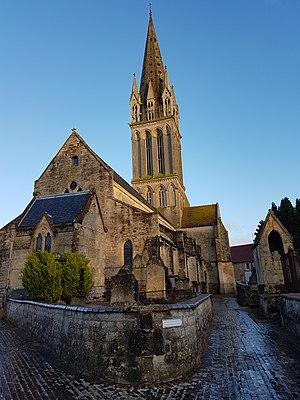
Église Saint-Martin de Langrune-sur-Mer en Janvier 2018 (Calvados, Basse Normandie)
Cet article recense les monuments historiques de France classés en 1840, la première protection de ce type dans le pays.